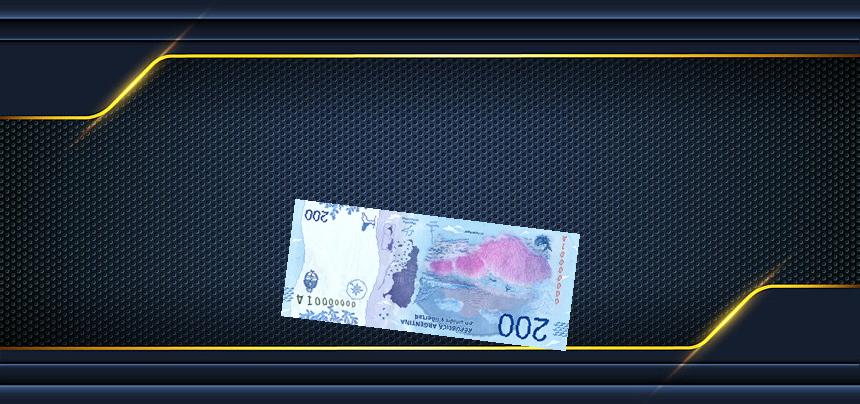
Denominación: 200